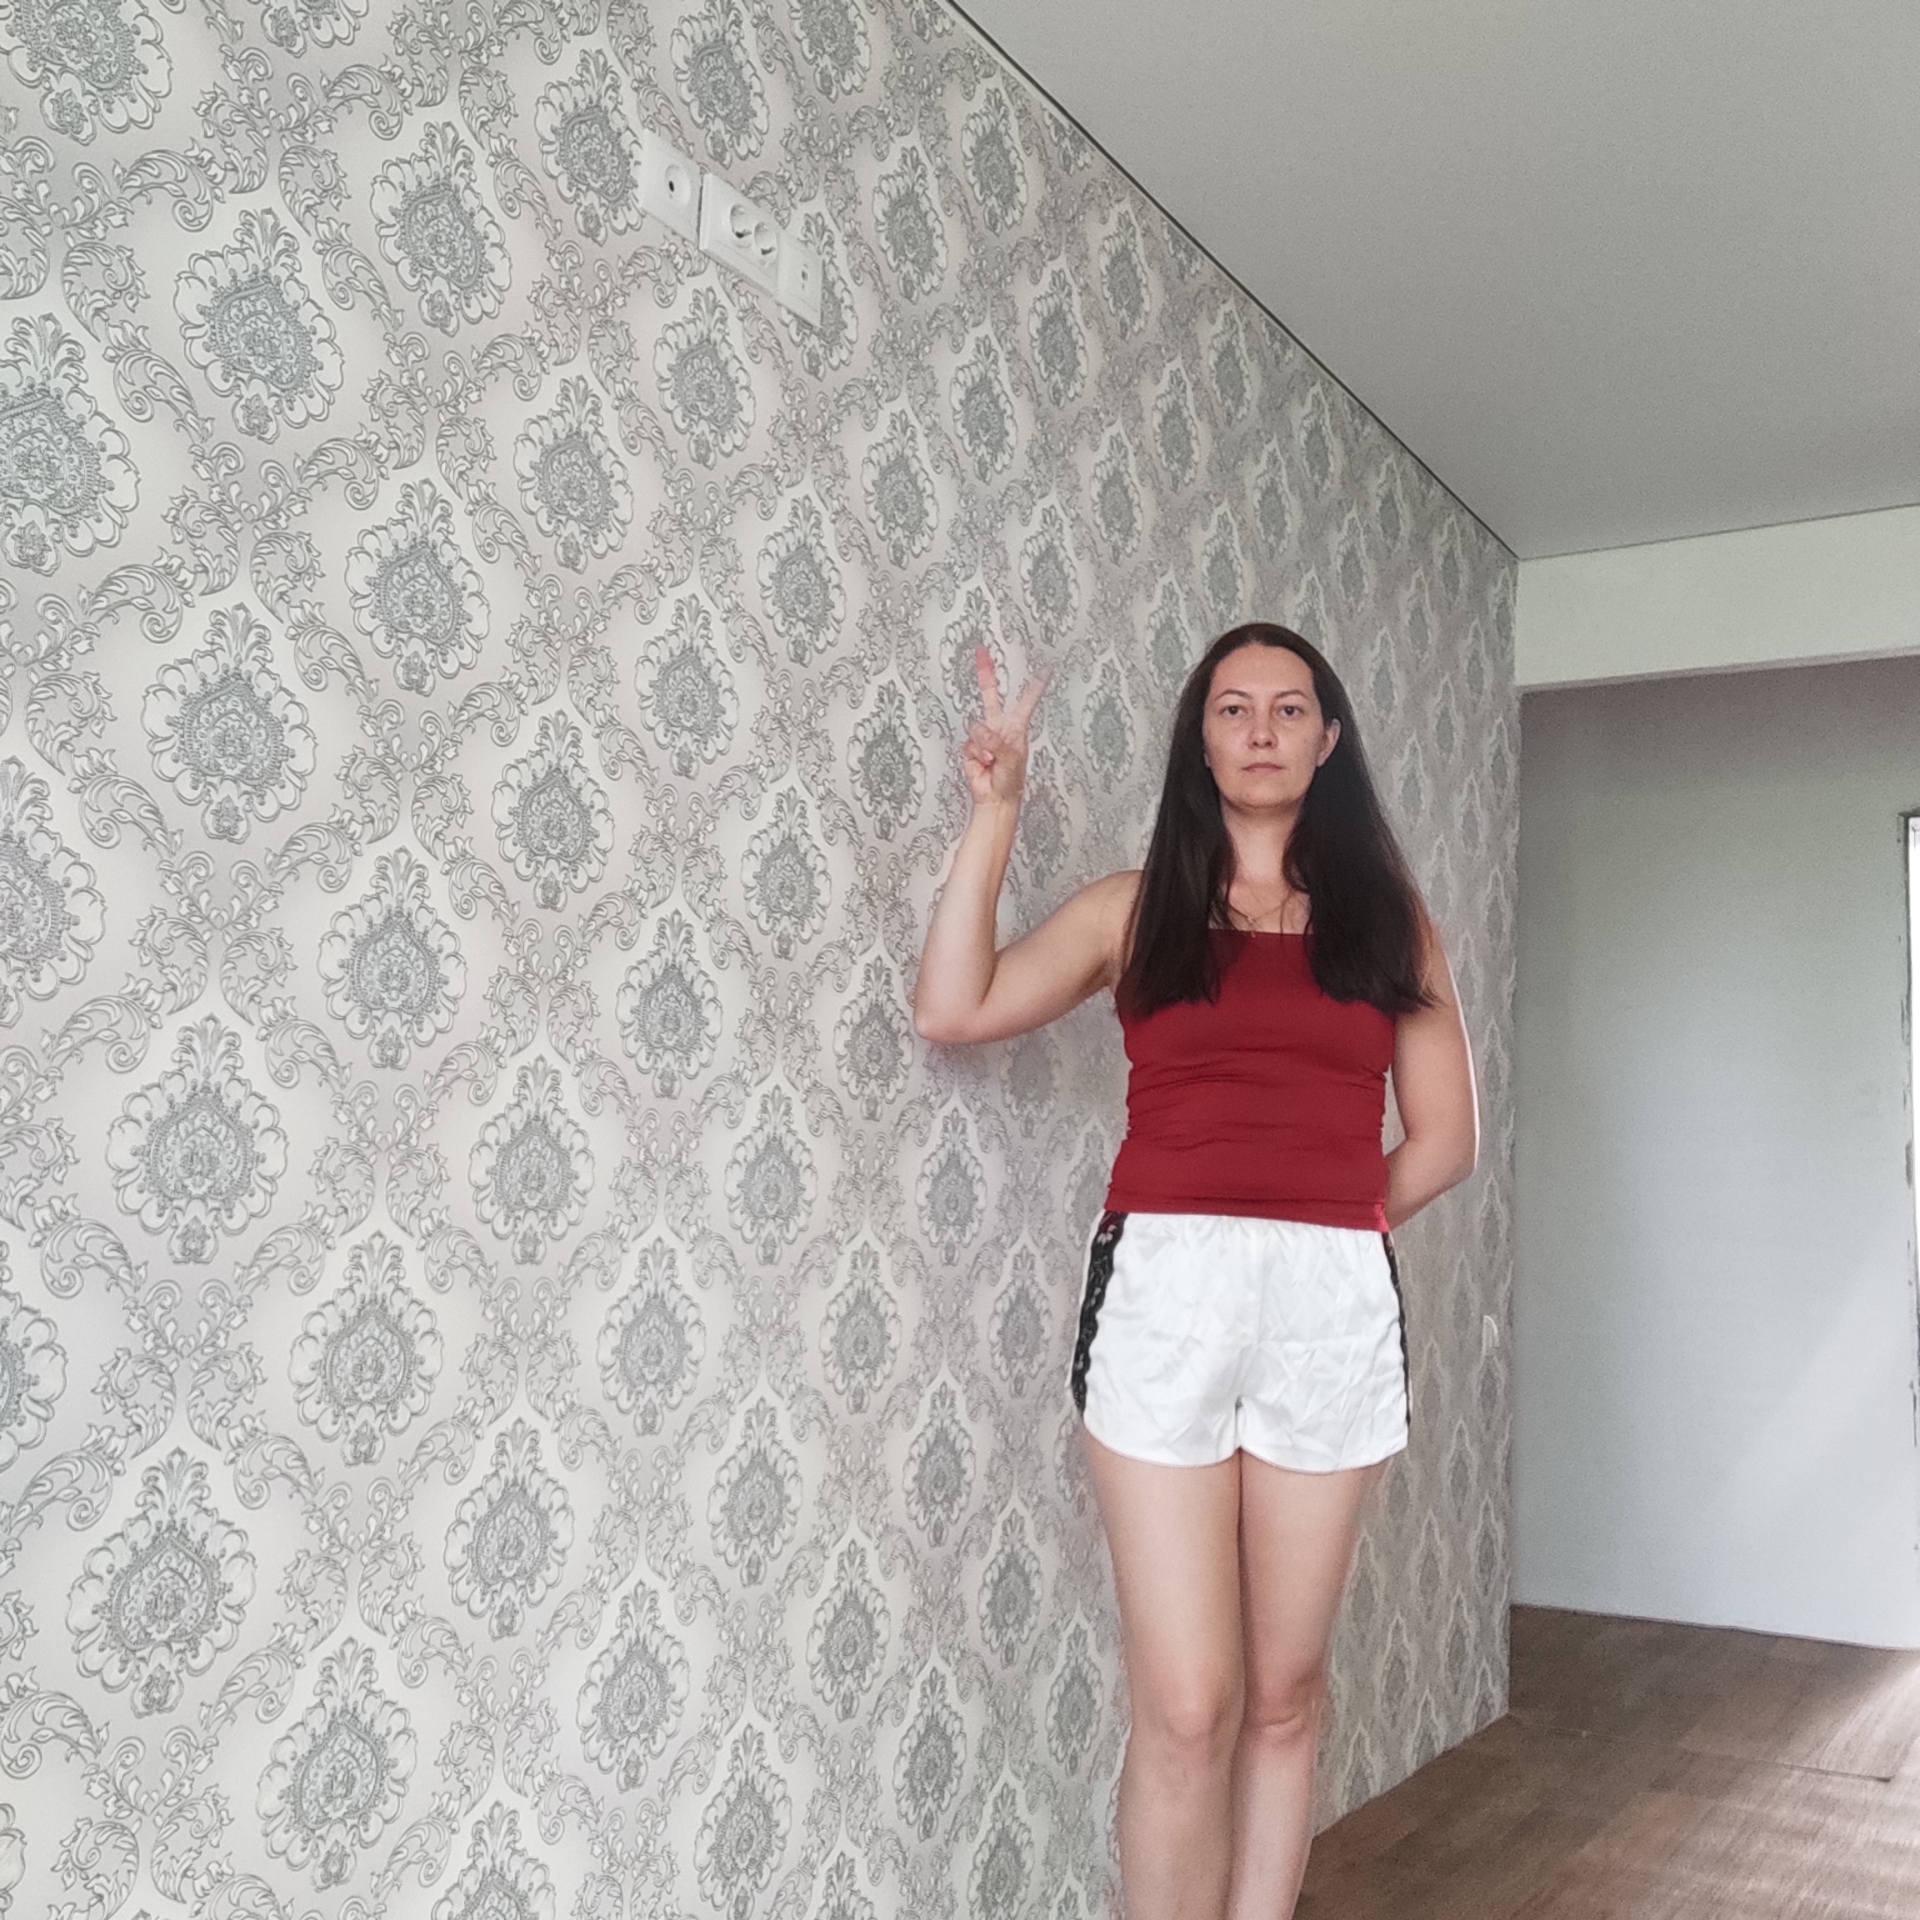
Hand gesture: peace